Cora Farrell

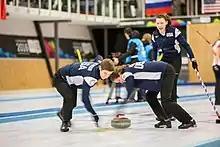
Ben Richardson, Cait Flannery and Cora Farrell at the 2016 Winter Youth Olympics

The following season, Team Sinclair began by winning the 2021 Oakville Fall Classic, defeating Suzanne Birt 8–6 in the final game. Later in the season, they won another tour event at the Atkins Curling Supplies Classic with a 10–4 win over Kristy Watling in the championship final. They reached the final of the US Open of Curling, losing to the Tabitha Peterson rink 8–5 in the final. They also had a semifinal finish at the 2021 Curlers Corner Autumn Gold Curling Classic and a quarterfinal finish at the 2021 Oakville Labour Day Classic. Team Sinclair then played in the 2021 United States Olympic Curling Trials, held November 12 to 21 at the Baxter Arena in Omaha, Nebraska. Despite entering the Trials as the second ranked team, the team did not have a good performance, failing to reach the playoff round with a 4–6 record, finishing third. Team Sinclair ended the 2021–22 season with a semifinal loss at the Curl Mesabi Classic. They disbanded following the season.